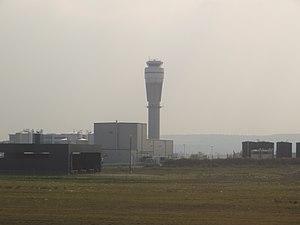
Nav Canada est une société sans capital-actions canadienne, du secteur privé mais à but non lucratif, qui est chargé du contrôle sécuritaire du trafic aérien civil dans l'espace aérien canadien, ainsi que du soutien à la planification des vols. Nav Canada est un prestataire de services de navigation aérienne membre du CANSO.